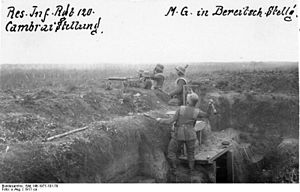
Cambrai / Historie / 20. århundrede
Tysk maskingeværstilling ved Cambrai, 1917
Cambrai er en fransk by i departementet Nord. Byen ligger ved den øvre Schelde og er kendt for sin tekstilindustri. Det omkringliggende område anvendes til landbrug.